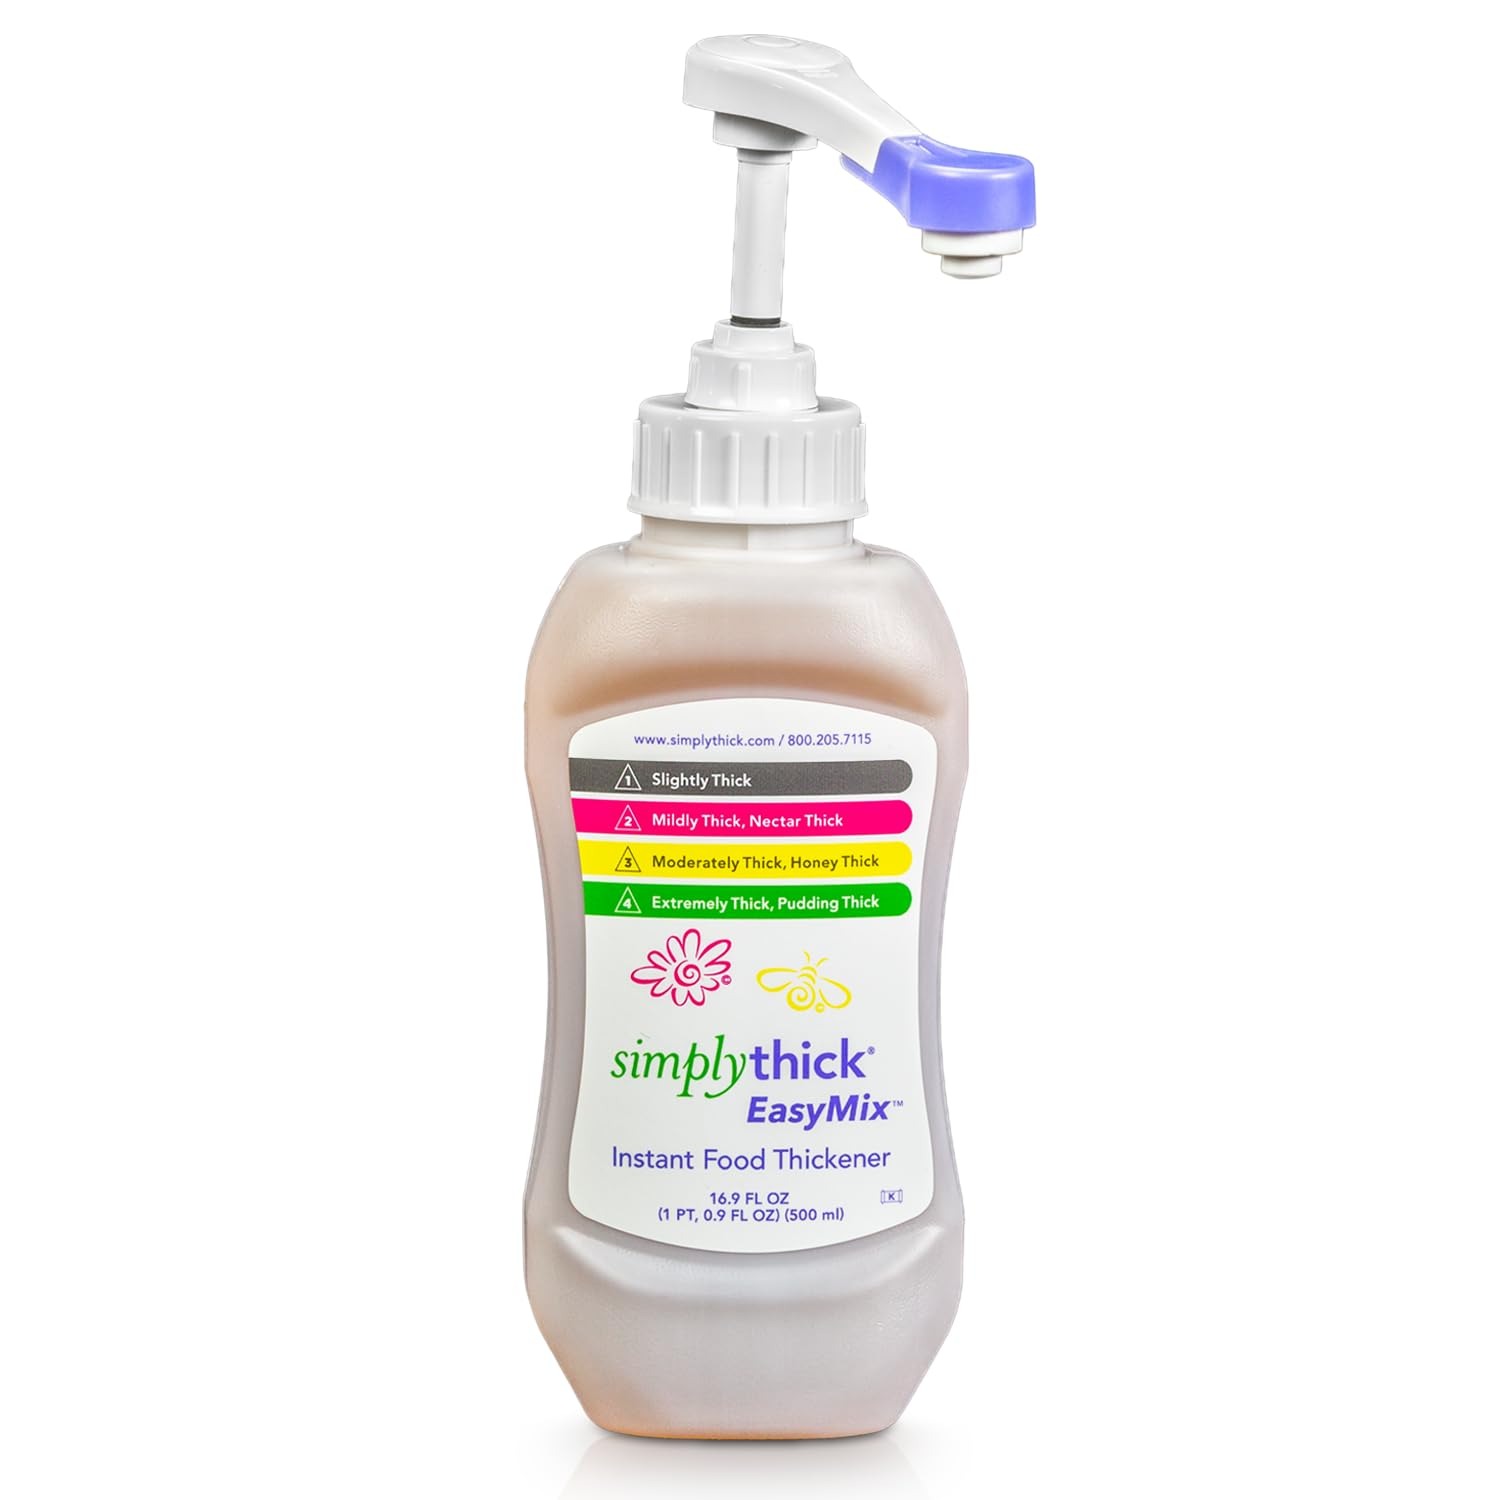
Item Name: SimplyThick EasyMix | 92 Servings | Gel Thickener for those with Dysphagia & Swallowing Disorders | Won't Alter The Taste of Liquid | Easy to Prepare | 16.9 Fl Oz Bottle with Pump
Bullet Point 1: SIMPLE APPLICATION - For every 4 ounces of liquid, add 1 pump to get the consistency of IDDSI Level 2 -Mildly Thick (Nectar Consistency), 2 pumps for IDDSI Level 3 - Moderately Thick (Honey Consistency), and 4 pumps for IDDSI Level 4 - Extremely Thick (Pudding Consistency). For IDDSI Level 1 - Slightly Thick Consistency, add 1 pump to 6 ounces of beverage.
Bullet Point 2: FAST MIXING THICKENER - If you have ever used another xanthan gum thickener, from the moment you first try mixing SimplyThick EasyMix, you will immediately understand the value and the main benefit of simple beverage preparation. Its liquid form can thicken any beverage, hot or cold, within 30 seconds and not alter or leave any bad after-taste of the drink of choice. Thicken more and worry less with SimplyThick!
Bullet Point 3: SAFE AND STABLE USE - Powders aren't good at thickening carbonated beverages and they foam and make a mess! Simply Thick can mix with a large number of unique beverages and won’t clump like powder thickeners, or make a mess. The unique formulation means that the thickening agents cannot swell and create blockages. Mix it with any utensil; it’s straight-forward and easy to do. Just add, mix and serve.
Bullet Point 4: A HEALTHY OPTION - Labeled to comply with the standards of the International Dysphagia Diet Standardisation Initiative (IDDSI), this mixture comes with many benefits. It is Kosher, Halal, Non-Gluten, no/low Glycemic Impact, Vegan/Vegetarian, and is free from the major food allergens.
Bullet Point 5: REASONS TO MIX - This product maintains its consistency and its thickness level does not change over time. Prepare beverages long before they are served! SimplyThick is fully hydrated allowing you to quickly thicken any drink in just 30 seconds. The product is safe to use for 12 months after its manufacture date, either opened or unopened.
Product Description: <p>SimplyThick Easy Mix Gel Thickener is for liquids. Thicken water, juice, coffee, tea, soda pop; almost any drink you want. Used for people with swallowing problems (dysphagia). Beverage Thickener dissolves instantly in your favorite foods and beverages. Stir up a hot cup of coffee, bowl of soup, or a cold, refreshing glass of iced tea or soda. People who have trouble swallowing can now safely enjoy a variety of hot or cold foods, beverages, and supplements. Fast mixing, consistent, and easy-to-use. Ready in seconds, Simply Thick thickens without altering flavor.</p> <p><strong>Product Specs:</strong></p> <ul> <li>Large bottle includes pump.</li> <li>92 servings per container.</li> <li>16.9 fluid ounces (500mL).</li> <li>Add 1 pump per 6 oz of liquid for slightly thick (nectar) consistency.</li> <li>Add 1 pump per 4 oz of liquid for mildly thick (nectar) consistency.</li> <li>Add 2 pumps per 4 oz of liquid for moderately thick (honey) consistency.</li> <li>Add 4 pumps per 4 oz of liquid for extremely thick (pudding) consistency.</li> <li>Fast mixing liquid xanthan gum thickener.</li> </ul> <p><em>* Labeled to comply with the standards of the International Dysphagia Diet Standardization Initiative (IDDSI).</em></p>
Value: 16.9
Unit: Fl Oz

Price: 38.99